Patrick Duflos

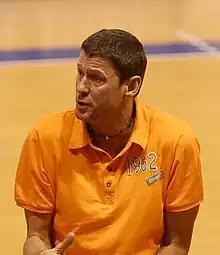
Patrick Duflos in 2010

Patrick Duflos (born 29 December 1965) is a French former volleyball player. He competed in the men's tournament at the 1988 Summer Olympics.